Hamburg, New York

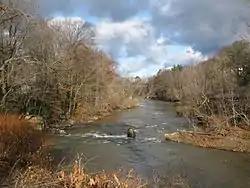
Eighteen Mile Creek in Hamburg

Historical evidence shows the area was settled originally by the Erie people. Around 1805 the settlement was known as "Barkerville", named after Zenas Barker, the postmaster. The earliest settlers were Nathaniel Titus and Dr. Ruth Belden in 1804, and the first landowner in the area was John Cummings, who built the first grist mill in 1806.